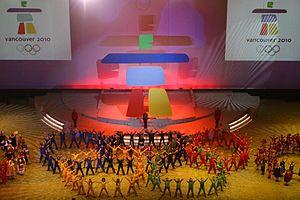
Les Jeux olympiques d'hiver de 2010, officiellement connus comme les XXIᵉˢ Jeux olympiques d'hiver, ont lieu à Vancouver au Canada du 12 au 28 février 2010. Vancouver obtient les Jeux lors de sa troisième candidature en s'imposant face aux villes de PyeongChang en Corée du Sud et Salzbourg en Autriche. C'est la troisième fois qu'une ville canadienne organise les Jeux olympiques après Montréal en été 1976 et Calgary en hiver 1988. Le Comité d'organisation des Jeux olympiques et paralympiques d'hiver de 2010 à Vancouver est chargé de l'organisation des Jeux, en partenariat avec les premières nations Lil'wat, Musqueam, Squamish et Tsleil-Waututh, hôtes de ces Jeux. Tous les sites des compétitions se situent dans la province de Colombie-Britannique, principalement à Vancouver et Whistler.